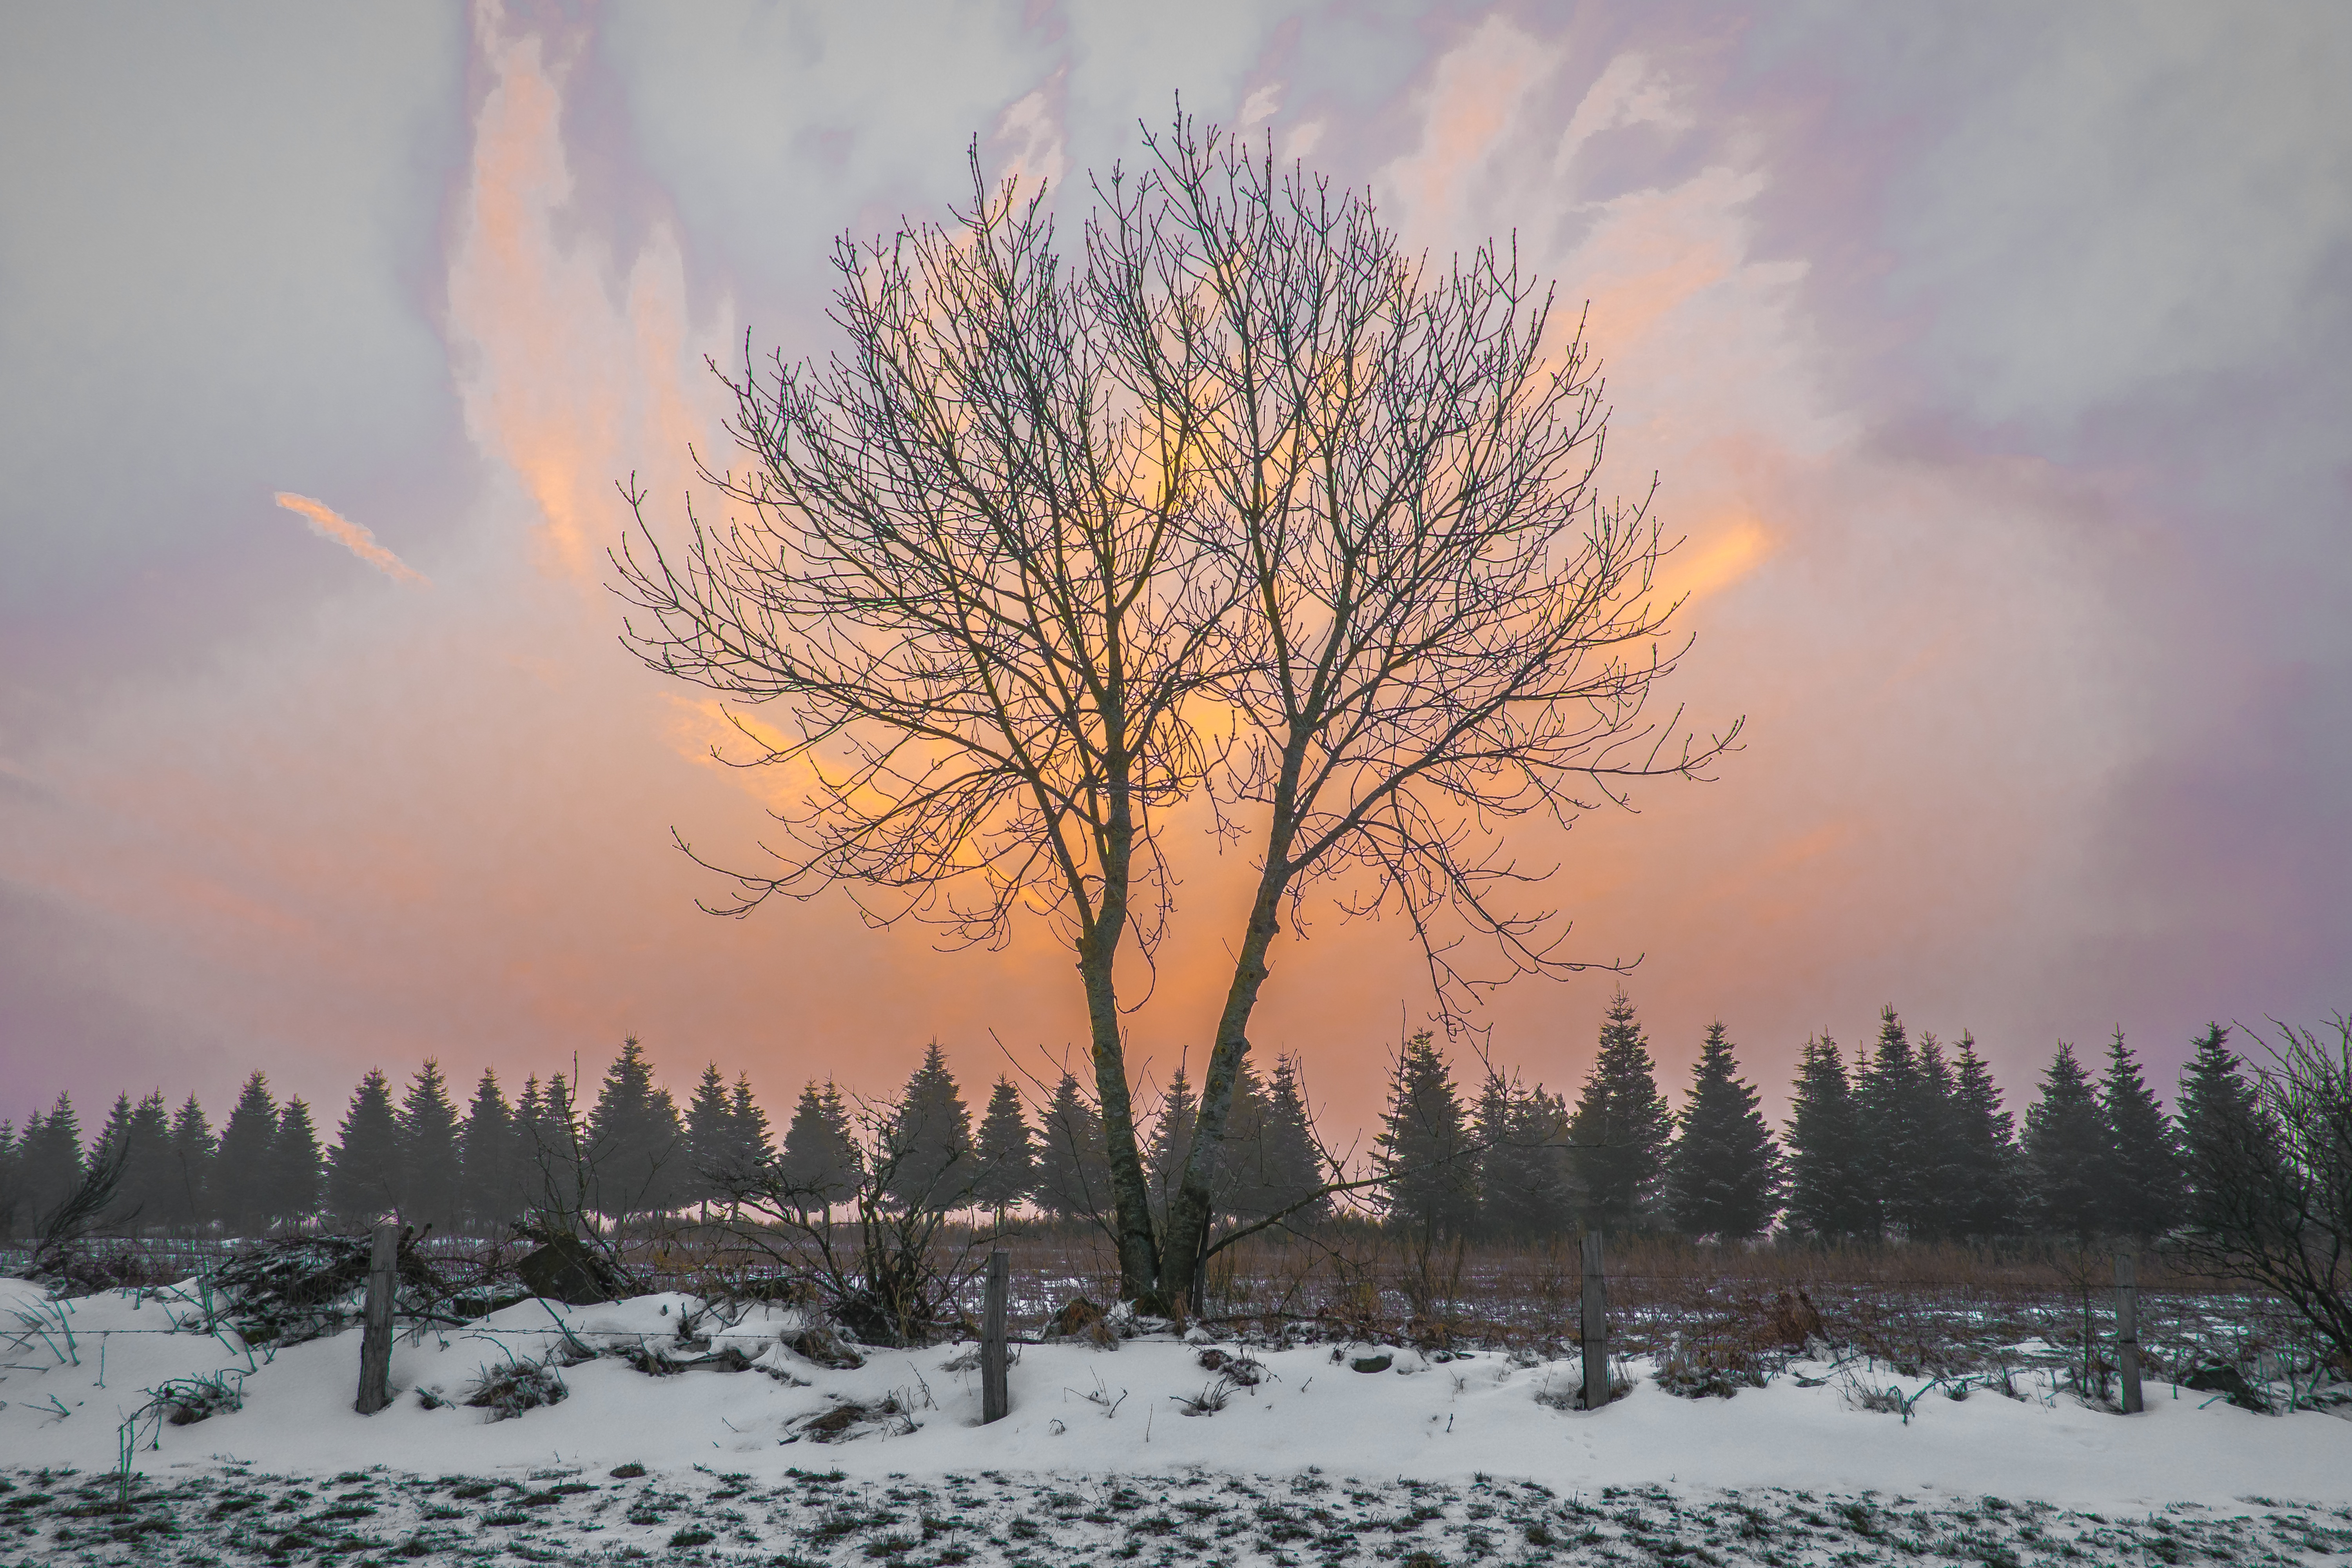
landscape, tree, nature, branch, snow, winter, cloud, sunrise, sunset, mist, sunlight, morning, frost, dawn, evening, weather, season, freezing, atmospheric phenomenon, woody plant